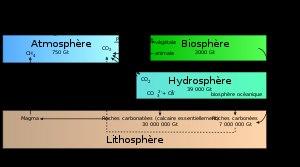
Le cycle du carbone est le cycle biogéochimique du carbone sur une planète.